Preorbital gland

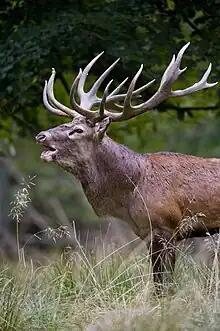
Photograph of a male red deer ("Cervus elaphus"), taken during the mating season. The prominent preorbital gland is enlarged and dilated.

Deer have seven types of external scent glands distributed across their bodies. These are the forehead glands (on the forehead), the preorbital glands (below the eyes), the nasal glands (inside the nostrils), the interdigital glands (between the toes), the preputial gland (inside the foreskin of the deer's penis), the metatarsal glands (outside of the hind legs), and the tarsal glands (located inside of the hind legs). Although it is not their primary function, the salivary glands also function as scent glands. Deer rely heavily on the scent glands to communicate with other members of their species, and possibly even with members of other species. A deer may rub its preorbital gland (e.g., on a branch) purely for pleasure.